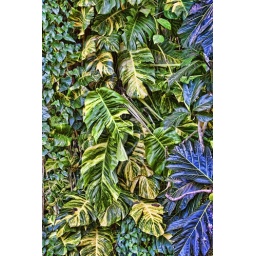
Tropical plants in the mountains near Arecibo Puerto Rico